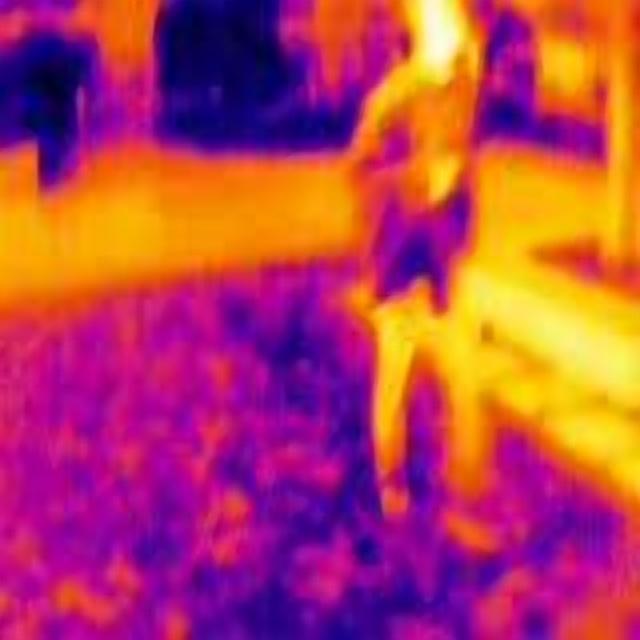
Detected objects:
label: person